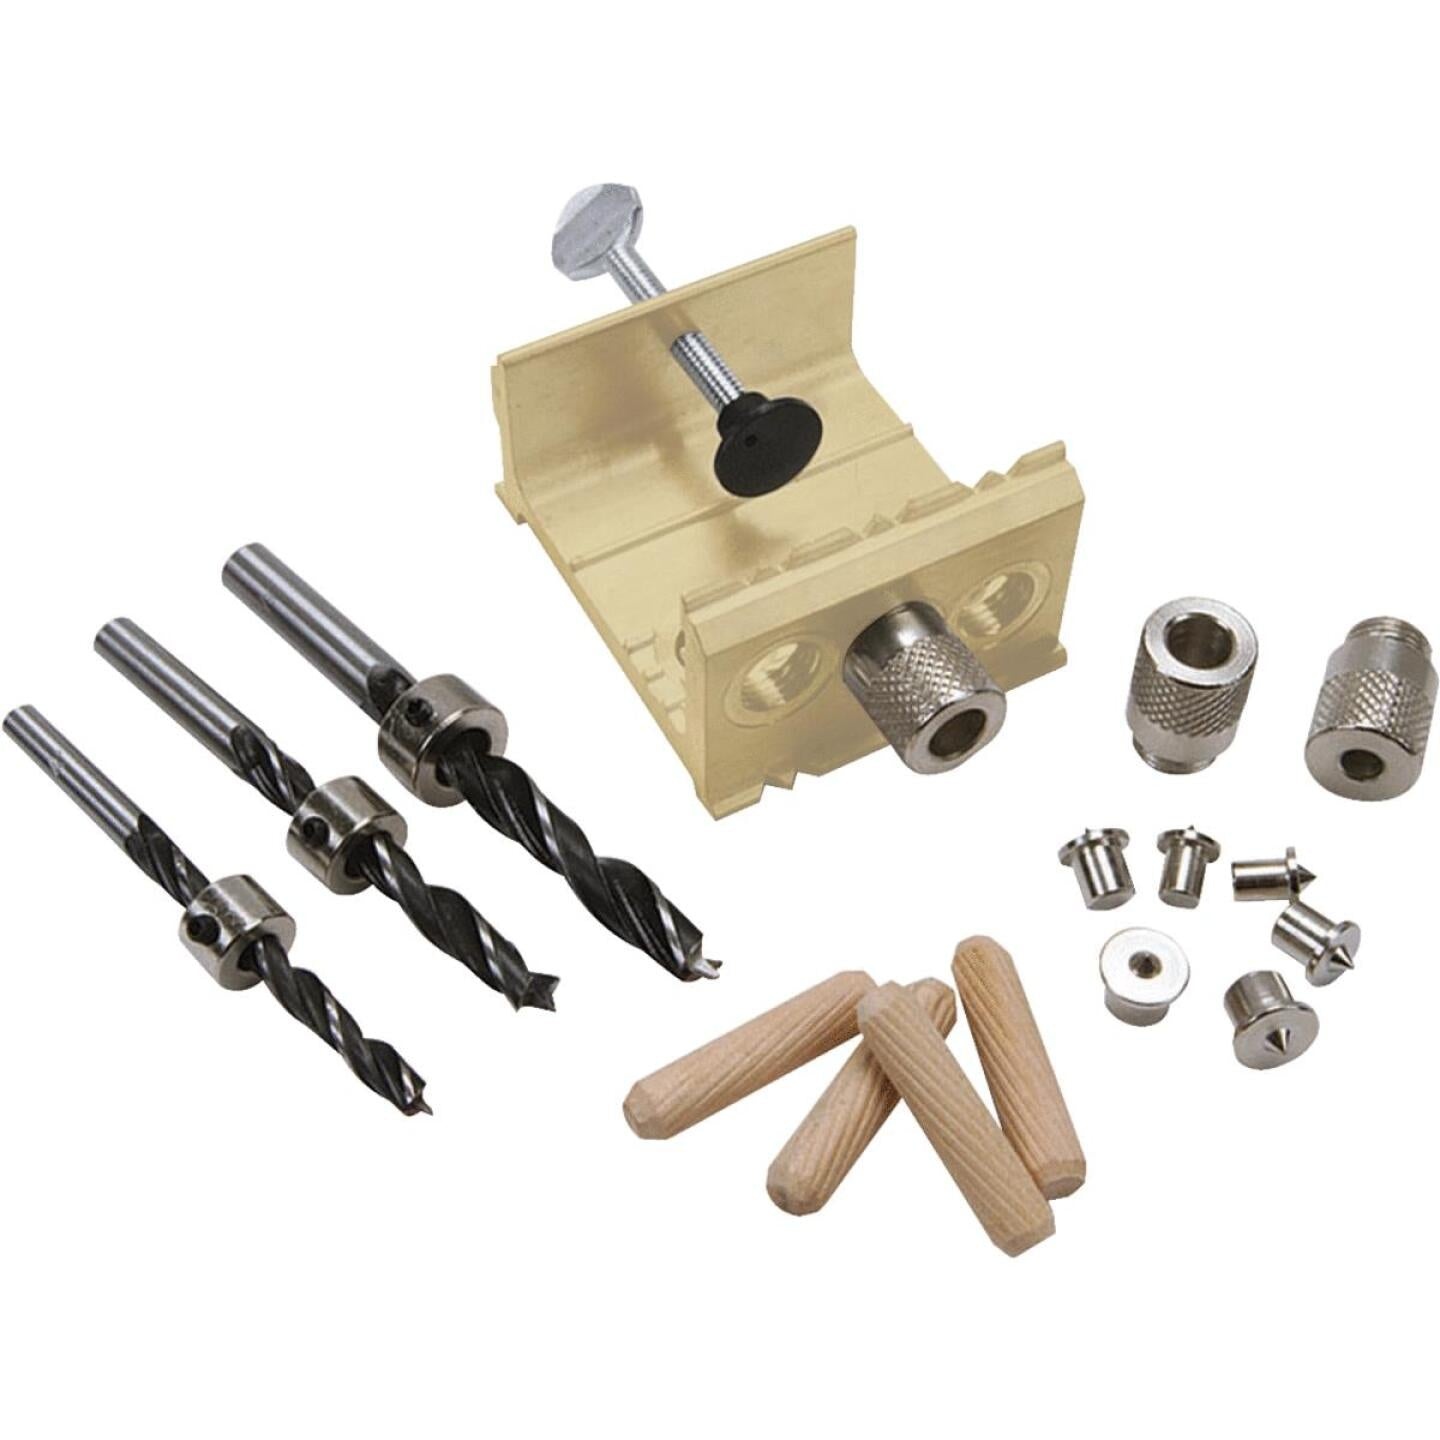
General Tools E-Z Pro Doweling Jig Kit
Kit includes 1 dowel jig, 3 brad point drill bits: 1/4', 5/15', and 3/8'; 3 steel stops with hex wrench, 6 dowel center points, supply of wood dowels, and Instructions. Heavy Duty aluminum jig simplifies doweling process to create edge-to-edge, right angle, and edge-to-surface joints.
Brand: General Tools
Category: Hardware > Tool Accessories > Jigs > Drill Jigs